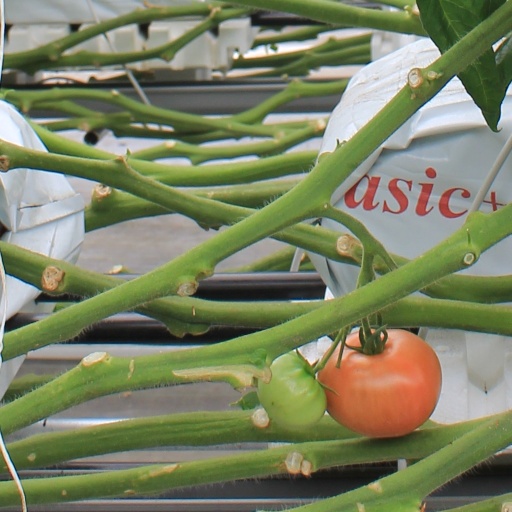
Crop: tomato